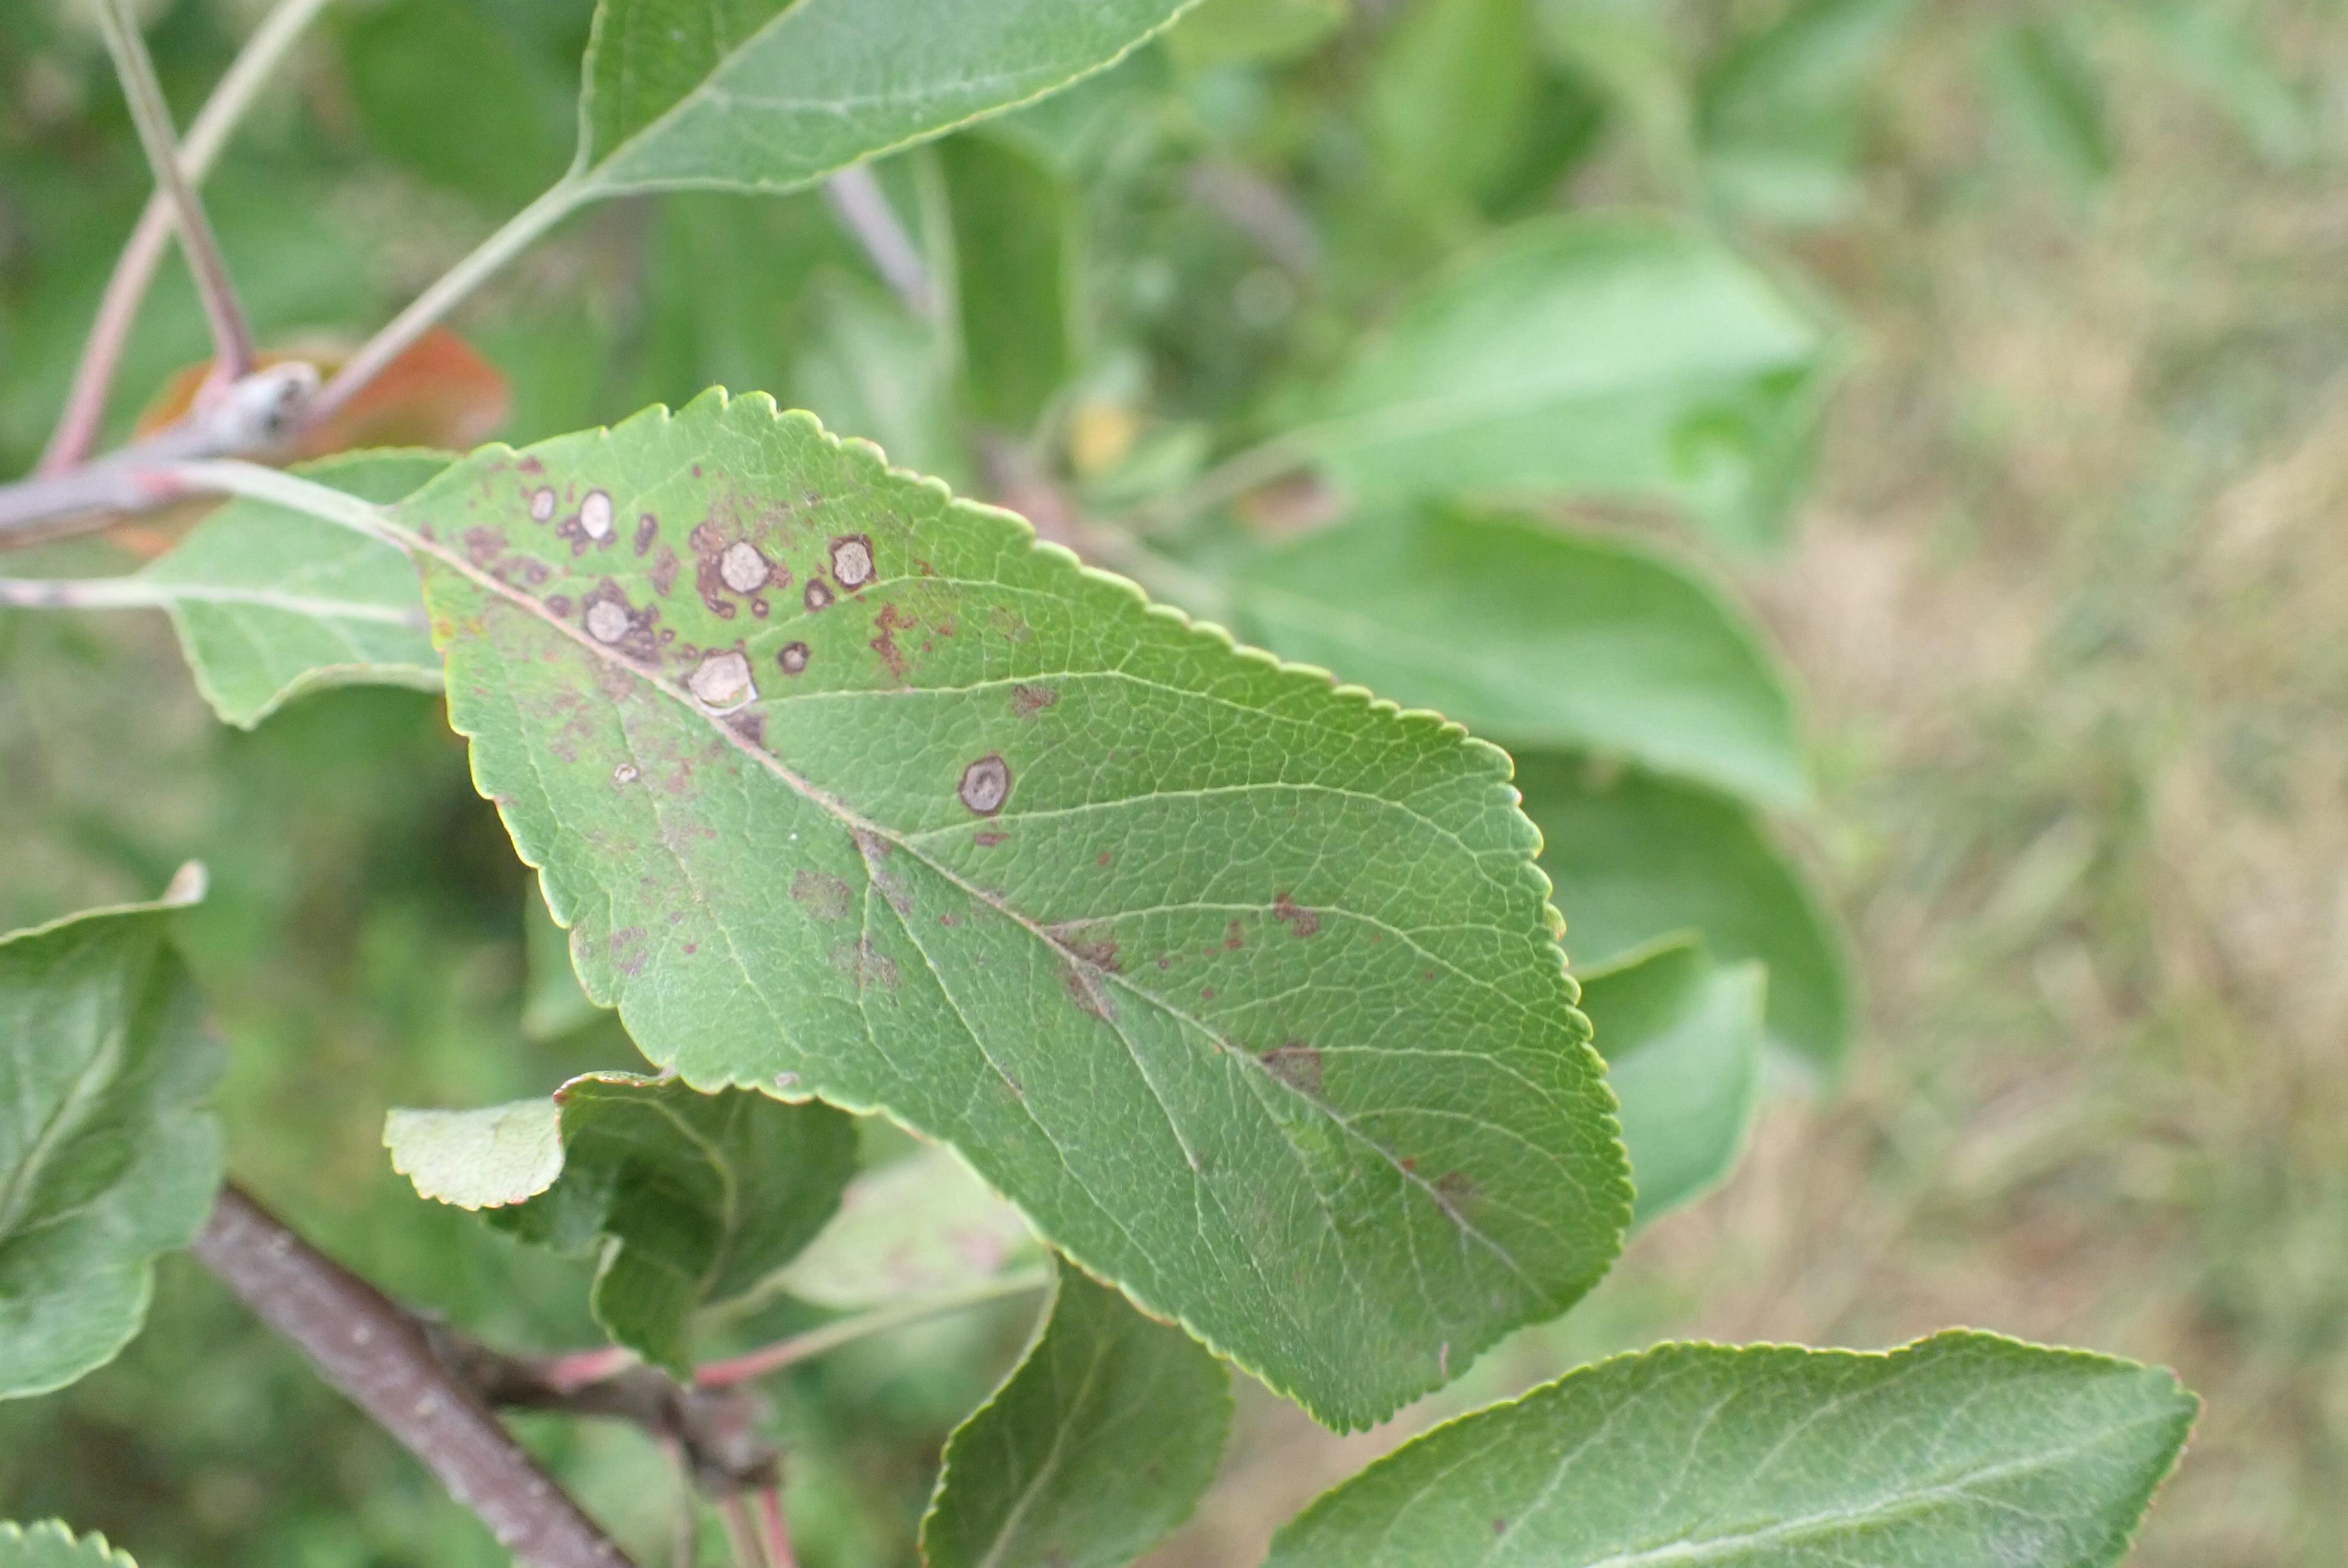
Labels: scab, frog_eye_leaf_spot